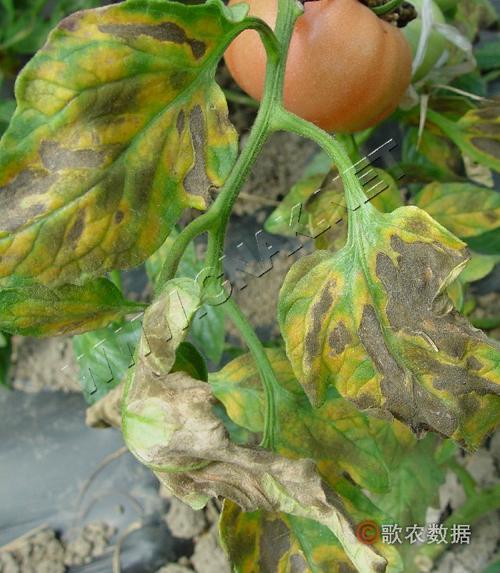
Plant: Tomato
Disease: tomato leaf mold